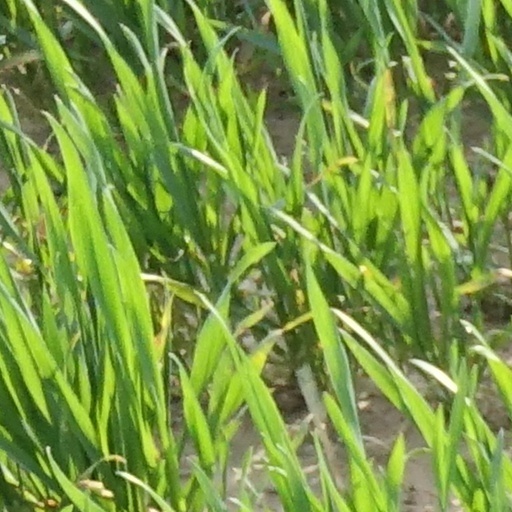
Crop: wheat